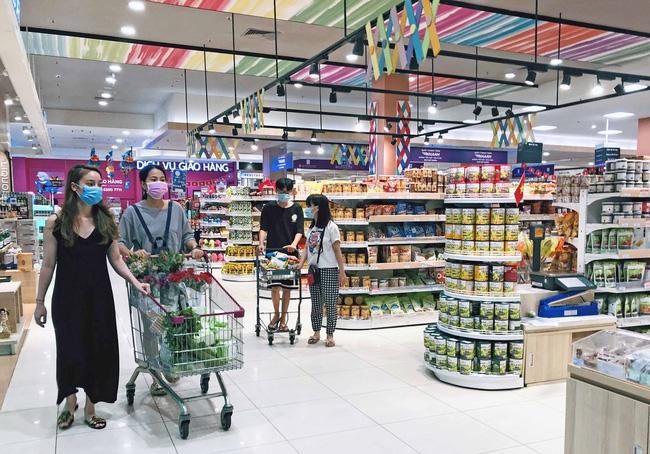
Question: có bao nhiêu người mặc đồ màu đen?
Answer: có hai người mặc đồ màu đen